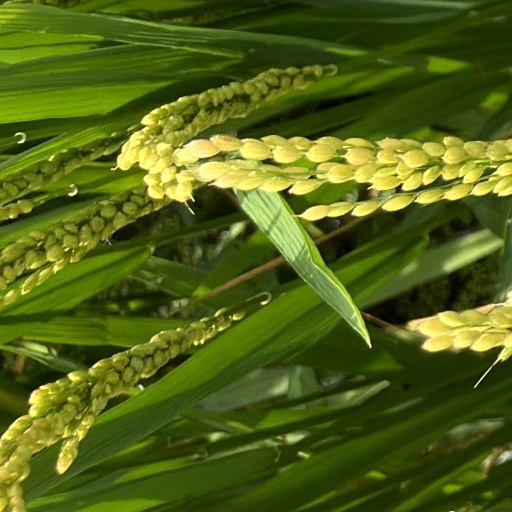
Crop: rice